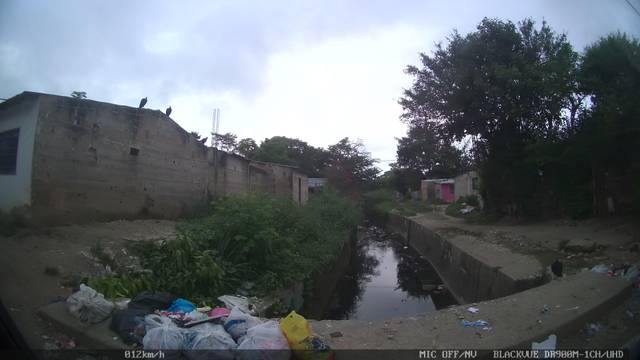
Region: Colombia
Coordinates: 9.29, -75.379